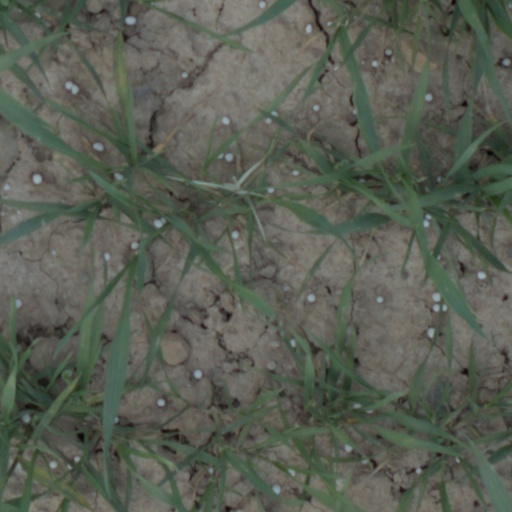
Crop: wheat